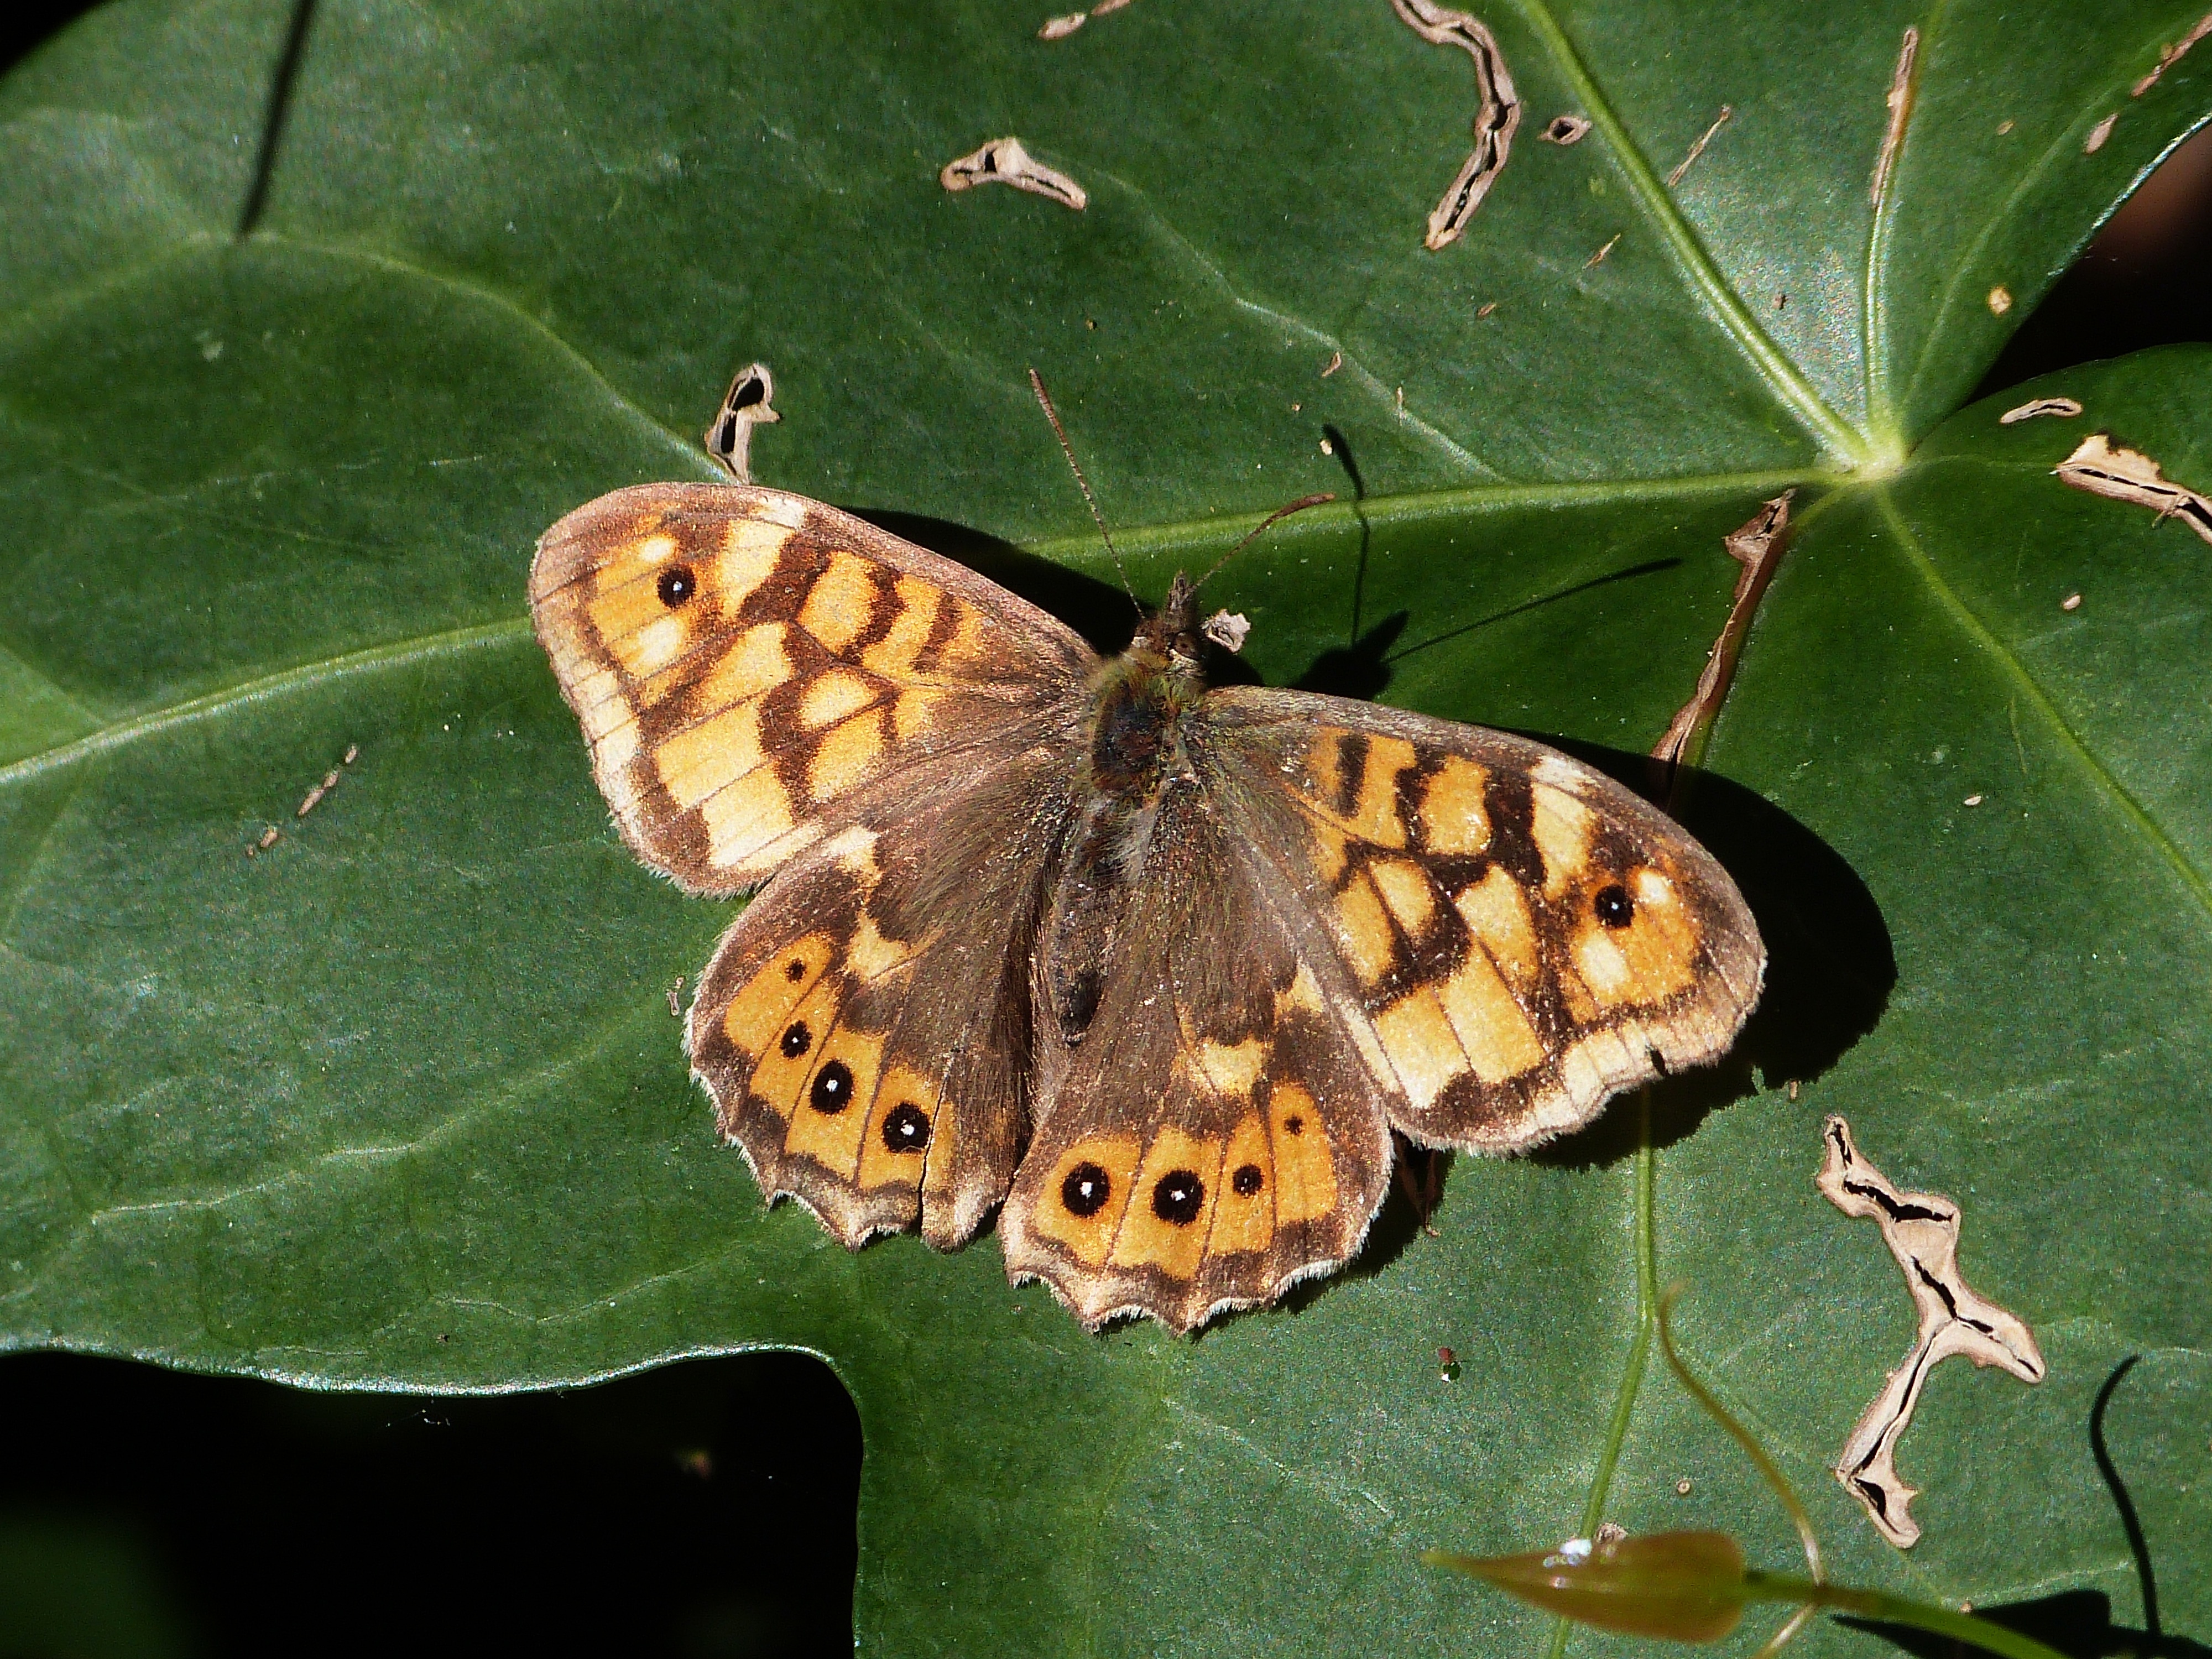
nature, leaf, flower, animal, wildlife, insect, macro, brown, botany, moth, butterfly, flora, fauna, invertebrate, wings, bugs, macro photography, arthropod, pollinator, moths and butterflies, lycaenid, brush footed butterfly, colias